Habsburg Spain

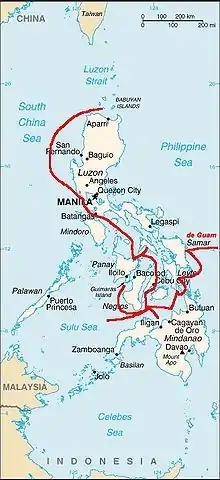
Routes of early Spanish expeditions in the Philippines.

With the conquest and settlement of the Philippines, the Spanish Empire reached its greatest extent. In 1564, Miguel López de Legazpi was commissioned by the viceroy of New Spain (Mexico), Don Luís de Velasco, to lead an expedition in the Pacific Ocean to find the Spice Islands, where earlier explorers Ferdinand Magellan and Ruy López de Villalobos had landed in 1521 and 1543, respectively. The westward sailing to reach the sources of spices continued to be a necessity with the Ottomans still controlled major choke points in central Asia. It was unclear how the agreement between Spain and Portugal dividing the Atlantic world affected finds on the other side of the Pacific. Spain had ceded its rights to the "Spice Islands" to Portugal in the Treaty of Saragossa in 1529, but the appellation was vague as was their exact delineation. The Legazpi expedition was ordered by King Philip II, after whom the Philippines had earlier been named by Ruy López de Villalobos, when Philip was heir to the throne. The King stated that "the main purpose of this expedition is to establish the return route from the western isles, since it is already known that the route to them is fairly short." The Viceroy died in July 1564, but the Audiencia and de Legazpi completed the preparations for the expedition. On embarking on the expedition, Spain lacked maps or information to guide the King's decision to authorize the expedition. That realization subsequently led to the creation of reports from the various regions of the empire, the relaciones geográficas. The Philippines came under the jurisdiction of the viceroyalty of Mexico, and once the Manila Galleon sailings between Manila and Acapulco were established, Mexico became the Philippines' link to the larger Spanish Empire.